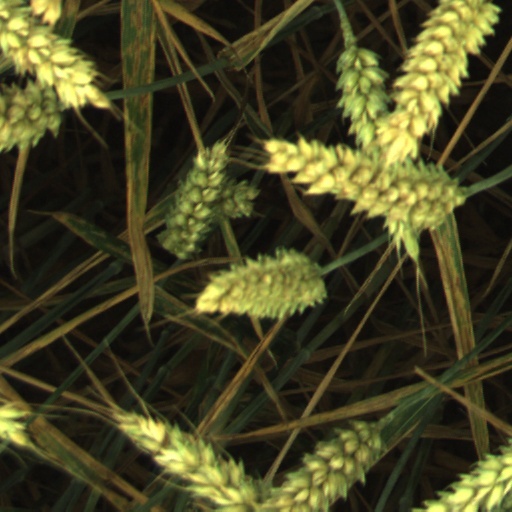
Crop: wheat